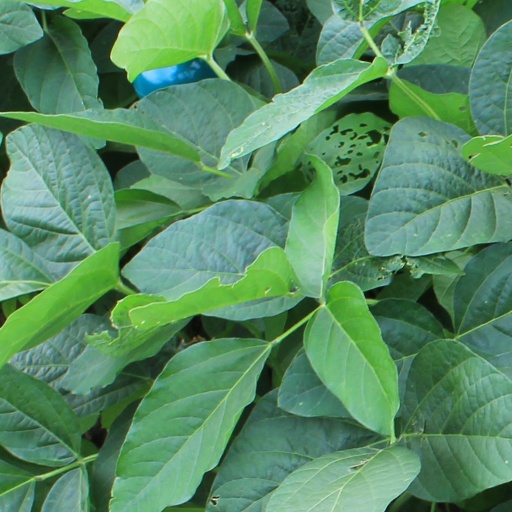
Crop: soybean